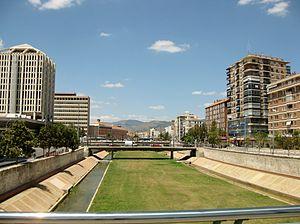
Le Guadalmedina est le fleuve qui traverse la ville andalouse de Malaga.